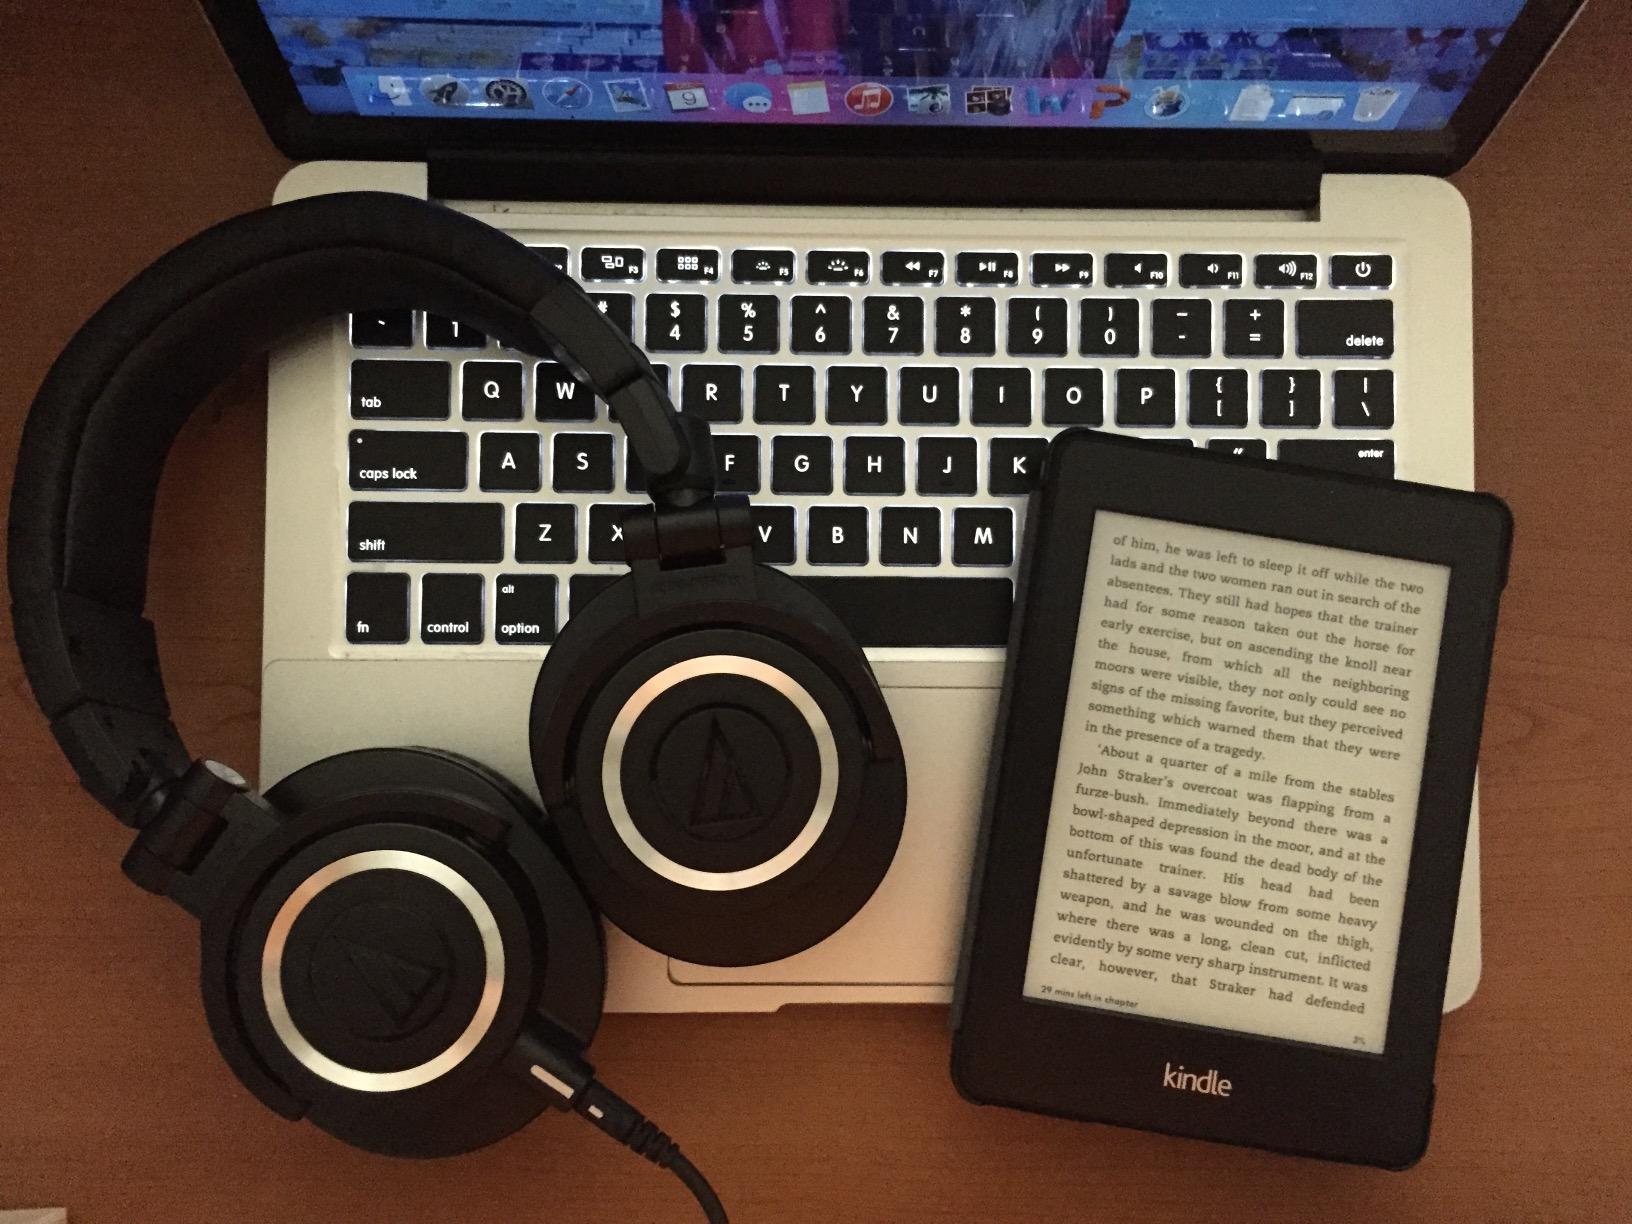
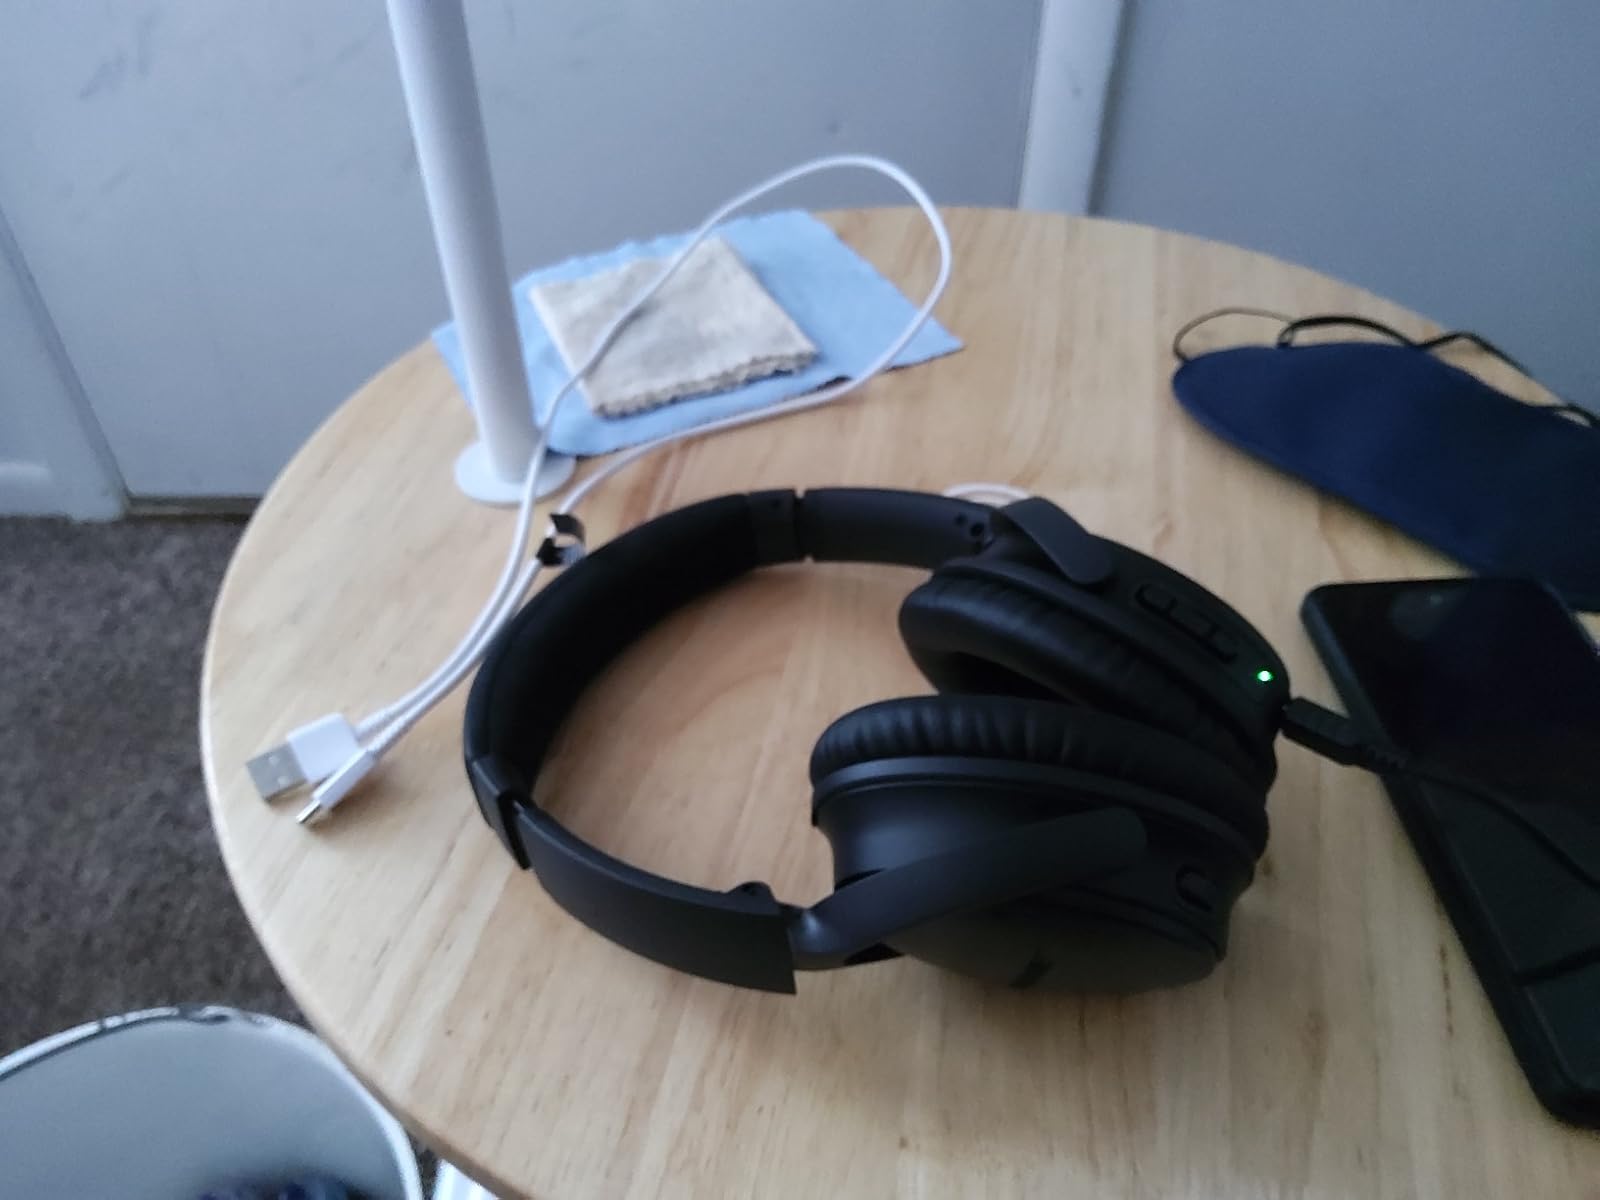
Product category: headphones
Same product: no